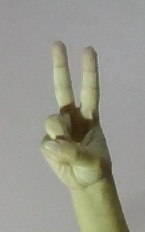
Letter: taa